Bread (1924 film)

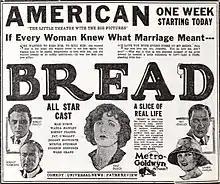
Newspaper advertisement

Bread is a 1924 American drama film directed by Victor Schertzinger. Based on the best-selling novel of the same name by Charles G. Norris, the film stars Mae Busch.